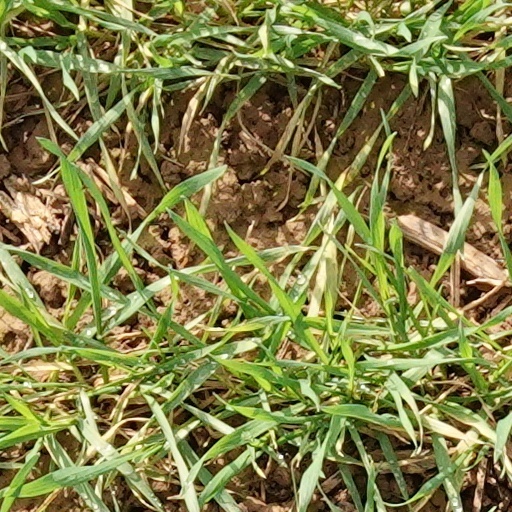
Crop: wheat